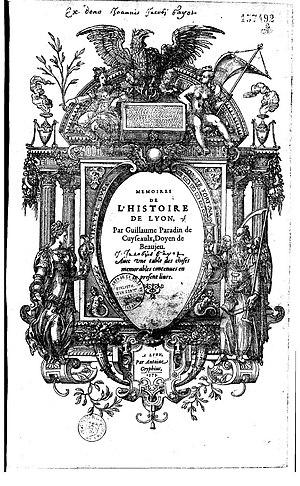
Première page de l'édition de 1573 des Mémoires de l'histoire de Lyon publiée par Guillaume Paradin. Conservé à la Bibliothèque municipale de Lyon, numérisé sur Gallica.
L'historiographie de Lyon se rapporte à la perception de l'Histoire par les historiens ayant écrits et étudiés l'histoire de Lyon. Lyon possède une tradition historiographique remontant à la Renaissance et est l'une des villes de France les plus racontées par les historiens.